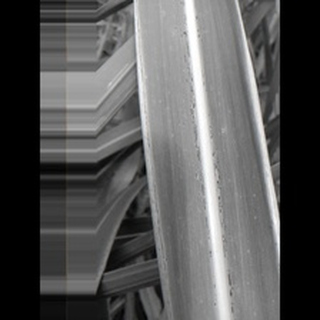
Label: sugarcane_rust